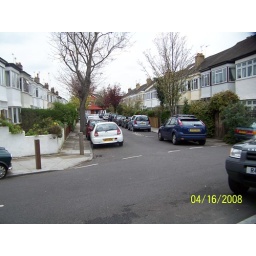
This is the street where the house we stayed in is located.